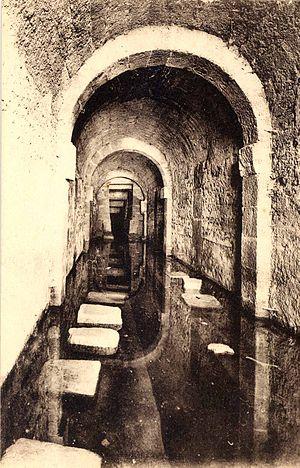
Carthage, La galerie intérieure de la fontaine aux 1000 amphores
La fontaine aux mille amphores est un site archéologique situé dans la ville de Carthage en Tunisie.